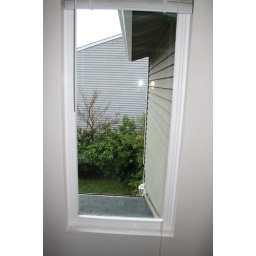
View from the window in the upstairs corridor